Plug-in electric vehicles in Hawaii

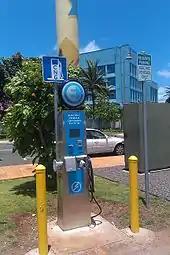
A public electric car charging station in Kakaʻako, Honolulu

, there were about 26,000 electric vehicles registered in Hawaii. The state has the second-highest number of electric vehicles per capita in the United States, behind California.